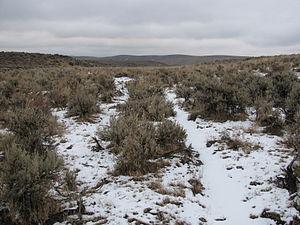
L’Elliott Cutoff était, lors de la conquête de l'Ouest, une route de chariots bâchés qui bifurque de la piste de l'Oregon à proximité de la rivière Malheur, proche de ce qui est actuellement Vale, États-Unis.